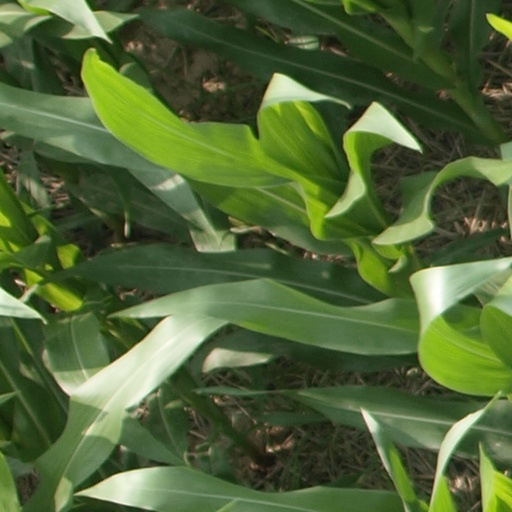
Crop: maize; corn